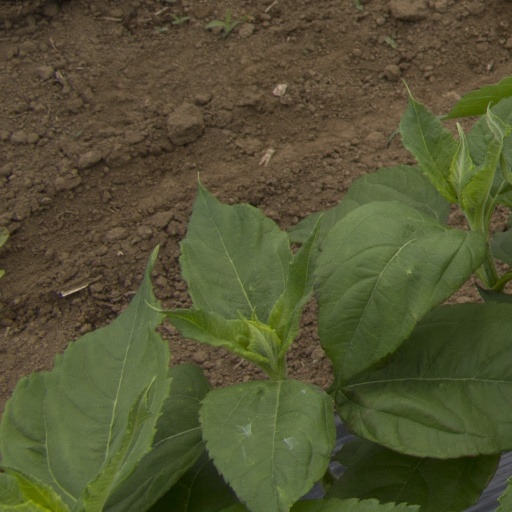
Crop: Jerusalem artichoke